Seleucus I Nicator

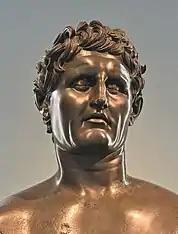
Roman copy of a bronze statue of Seleucus found in Herculaneum (now located at the Naples National Archaeological Museum)

The most powerful man in the empire after the death of Perdiccas was Antipater. Perdiccas' opponents gathered in Triparadisos, where the empire of Alexander was partitioned again (the Treaty of Triparadisus 321 BC).